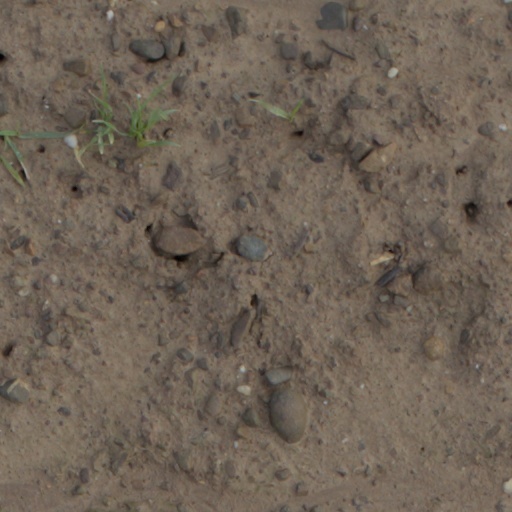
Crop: wheat